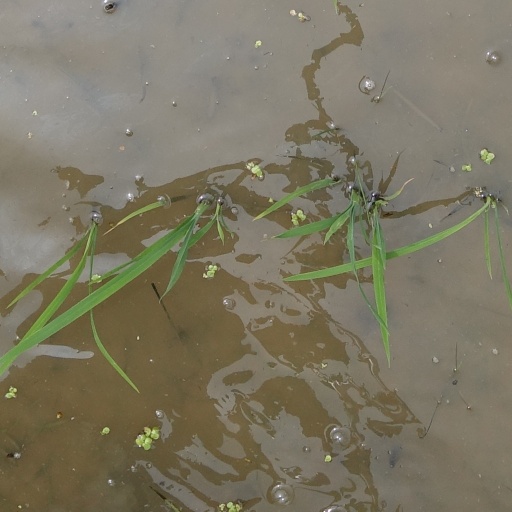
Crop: rice